Development of Red Dead Redemption

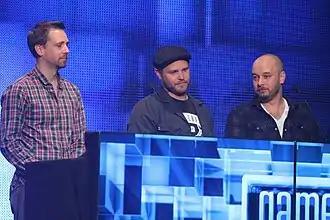
Part of "Red Dead Redemption"s leadership team: (left to right) technical director Ted Carson, art director Josh Bass, and producer Steve Martin at the Game Developers Choice Awards

A team of approximately 1,000 people developed "Red Dead Redemption" over five years. Rockstar Games published the action-adventure game in May 2010 for the PlayStation 3 and Xbox 360. A spiritual successor to the 2004 game "Red Dead Revolver", its development was led by Rockstar San Diego's core 180-person team, who collaborated with Rockstar's Leeds, New England, North, and Toronto teams to assist development; Rockstar North, developer of the "Grand Theft Auto" series, consulted in the creation of the open world. After its announcement in 2009, the game was fervently promoted with press showings, cinematic trailers, and viral marketing strategies. Its release date, though subject to several delays, was widely anticipated. The working hours and managerial style of the studio during development was met with public complaints from staff members.